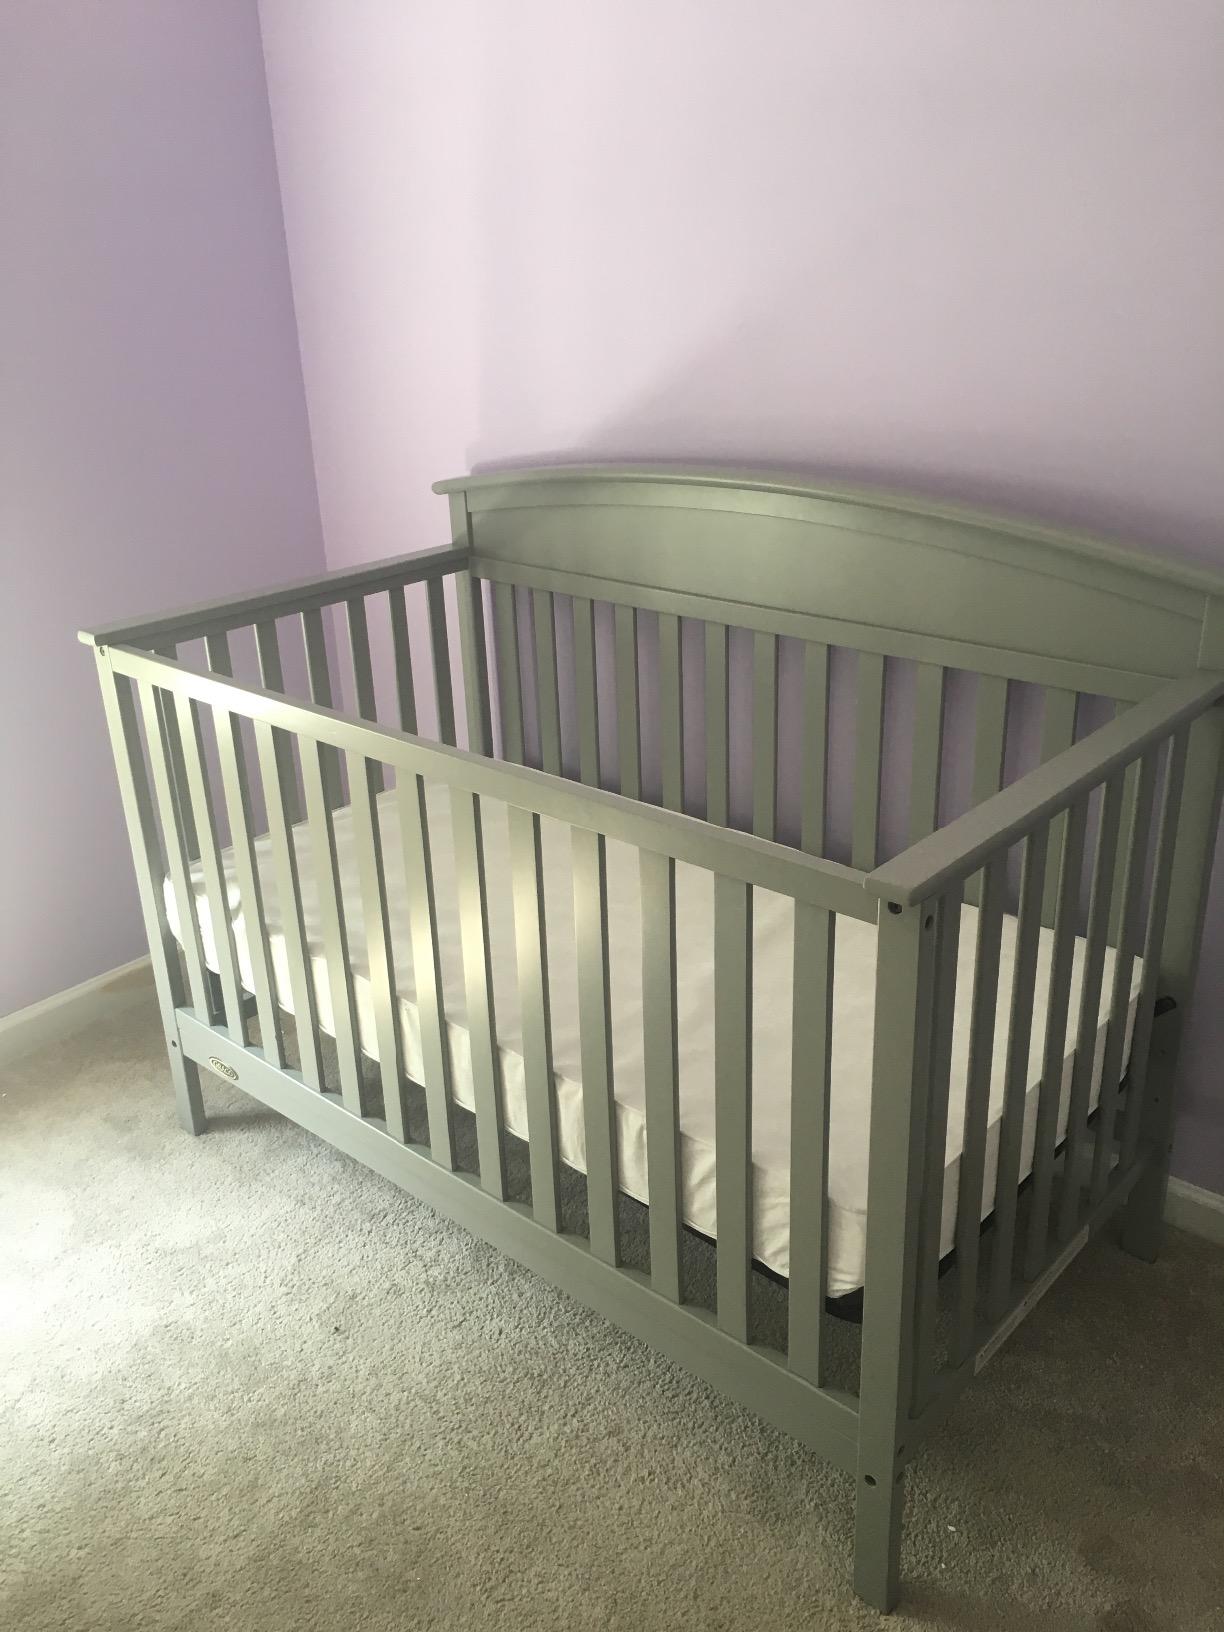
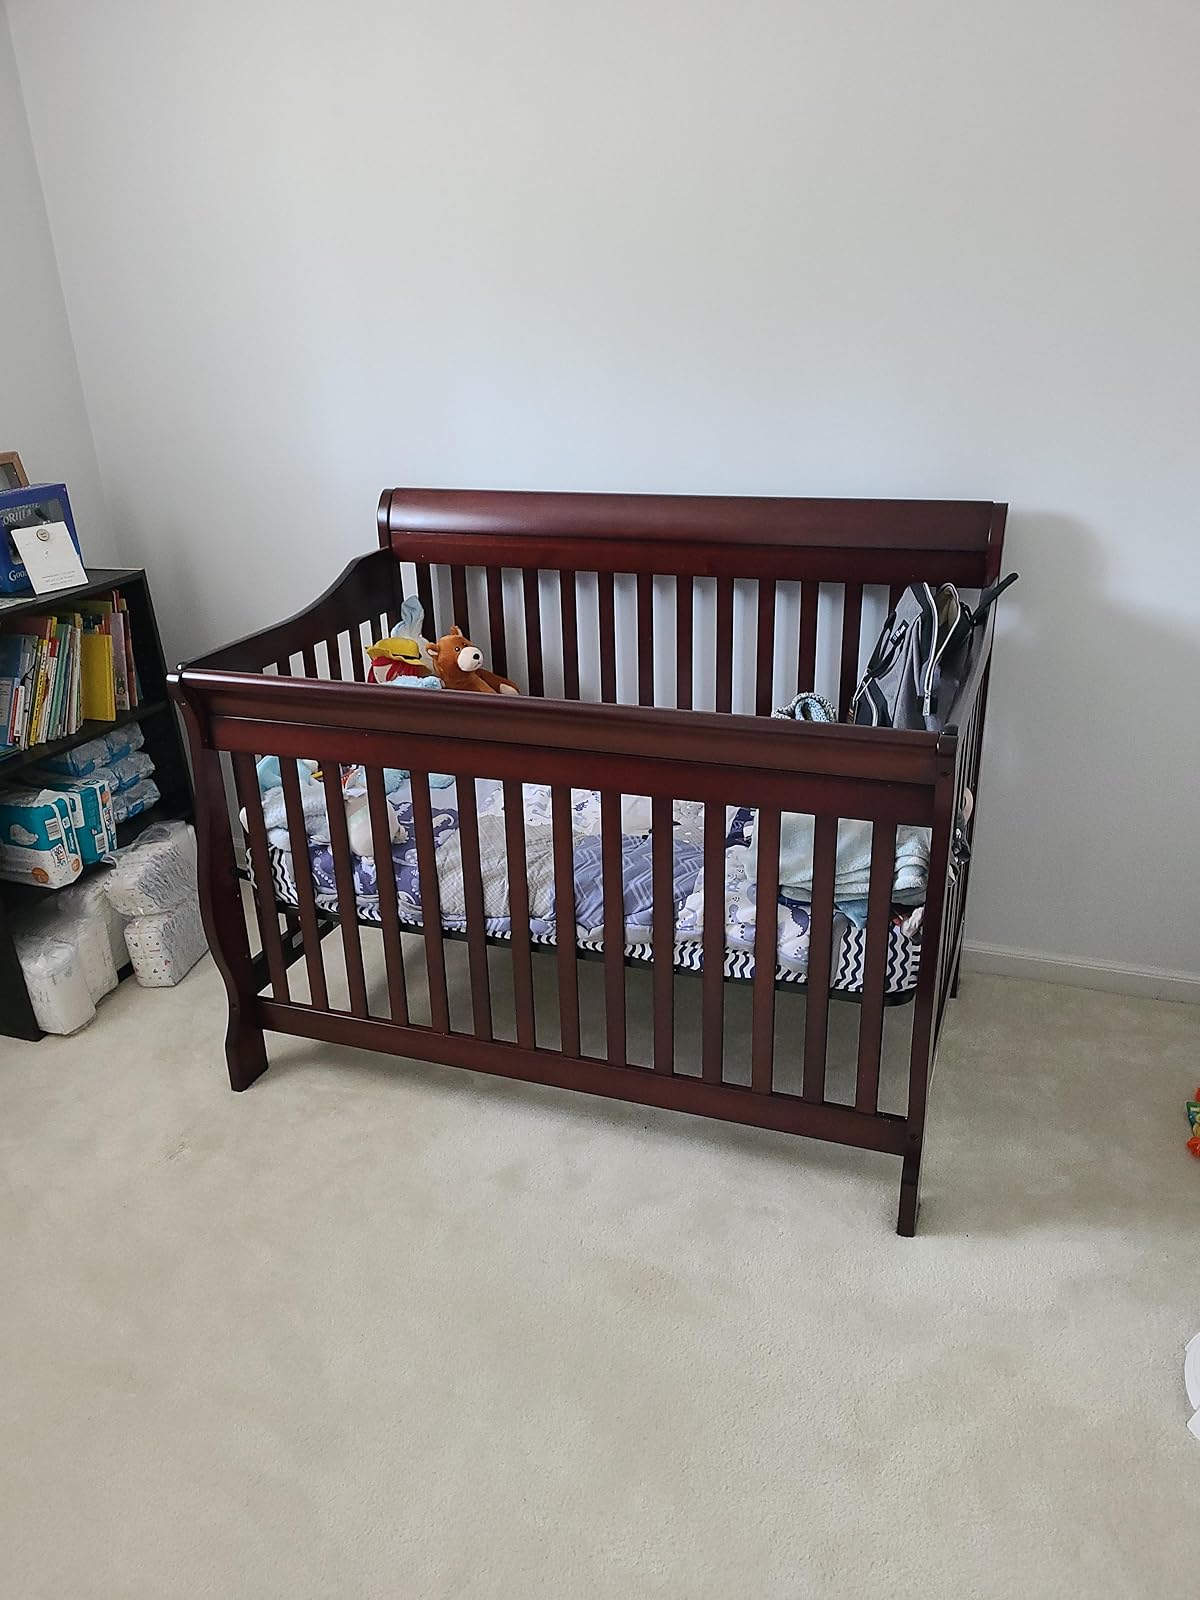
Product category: products_crib
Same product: no